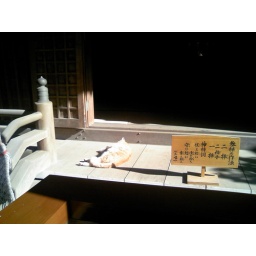
A cat sleeping in a Japanese shrine on one of the busiest days of Japanese year-end.